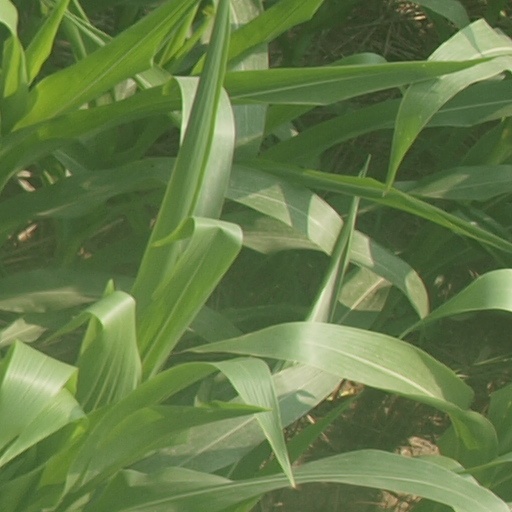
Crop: maize; corn